NationsBank

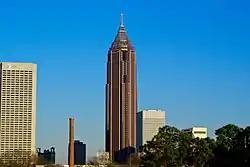
Bank of America building in Atlanta was for years owned by NationsBank

In 1998, it acquired BankAmerica Corporation of San Francisco in what was the largest bank merger in American history at the time. Although NationsBank was the nominal survivor, the merged bank took the better-known Bank of America name, and operates under Bank of America's charter. However, to this day it is headquartered in Charlotte at what is now Bank of America Corporate Center, and retains NCNB/NationsBank's pre-1998 stock price history. With this merger, all of NationsBank's holdings, including some of the tallest buildings in the nation (including Bank of America Plaza in Atlanta and the Bank of America Corporate Center) took Bank of America's name. McColl became chairman and CEO of the merged company with Bank of America's David Coulter as president, but Coulter was quickly forced out in favor of NationsBank executive Ken Lewis. In 2001, McColl handed his remaining posts to Lewis, who began his career at NCNB in 1969. Lewis stepped down in 2009 and was replaced by Brian Moynihan—marking the first time that the bank had not been led by someone with roots in NCNB/NationsBank.